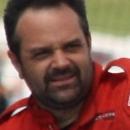
Age: 41